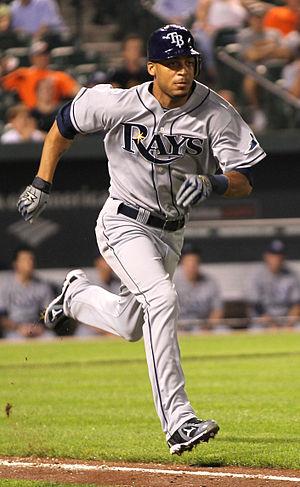
Les Rays de Tampa Bay sont une franchise de baseball de la Ligue majeure de baseball situé à St. Petersburg. Ils évoluent dans la division Est de la Ligue américaine. La franchise est nommée Tampa Bay Devil Rays à sa création en 1998 puis adopte le nom Tampa Bay Rays le 8 novembre 2007.
Desmond Delane Jennings est un joueur de champ extérieur des Rays de Tampa Bay de la Ligue majeure de baseball.